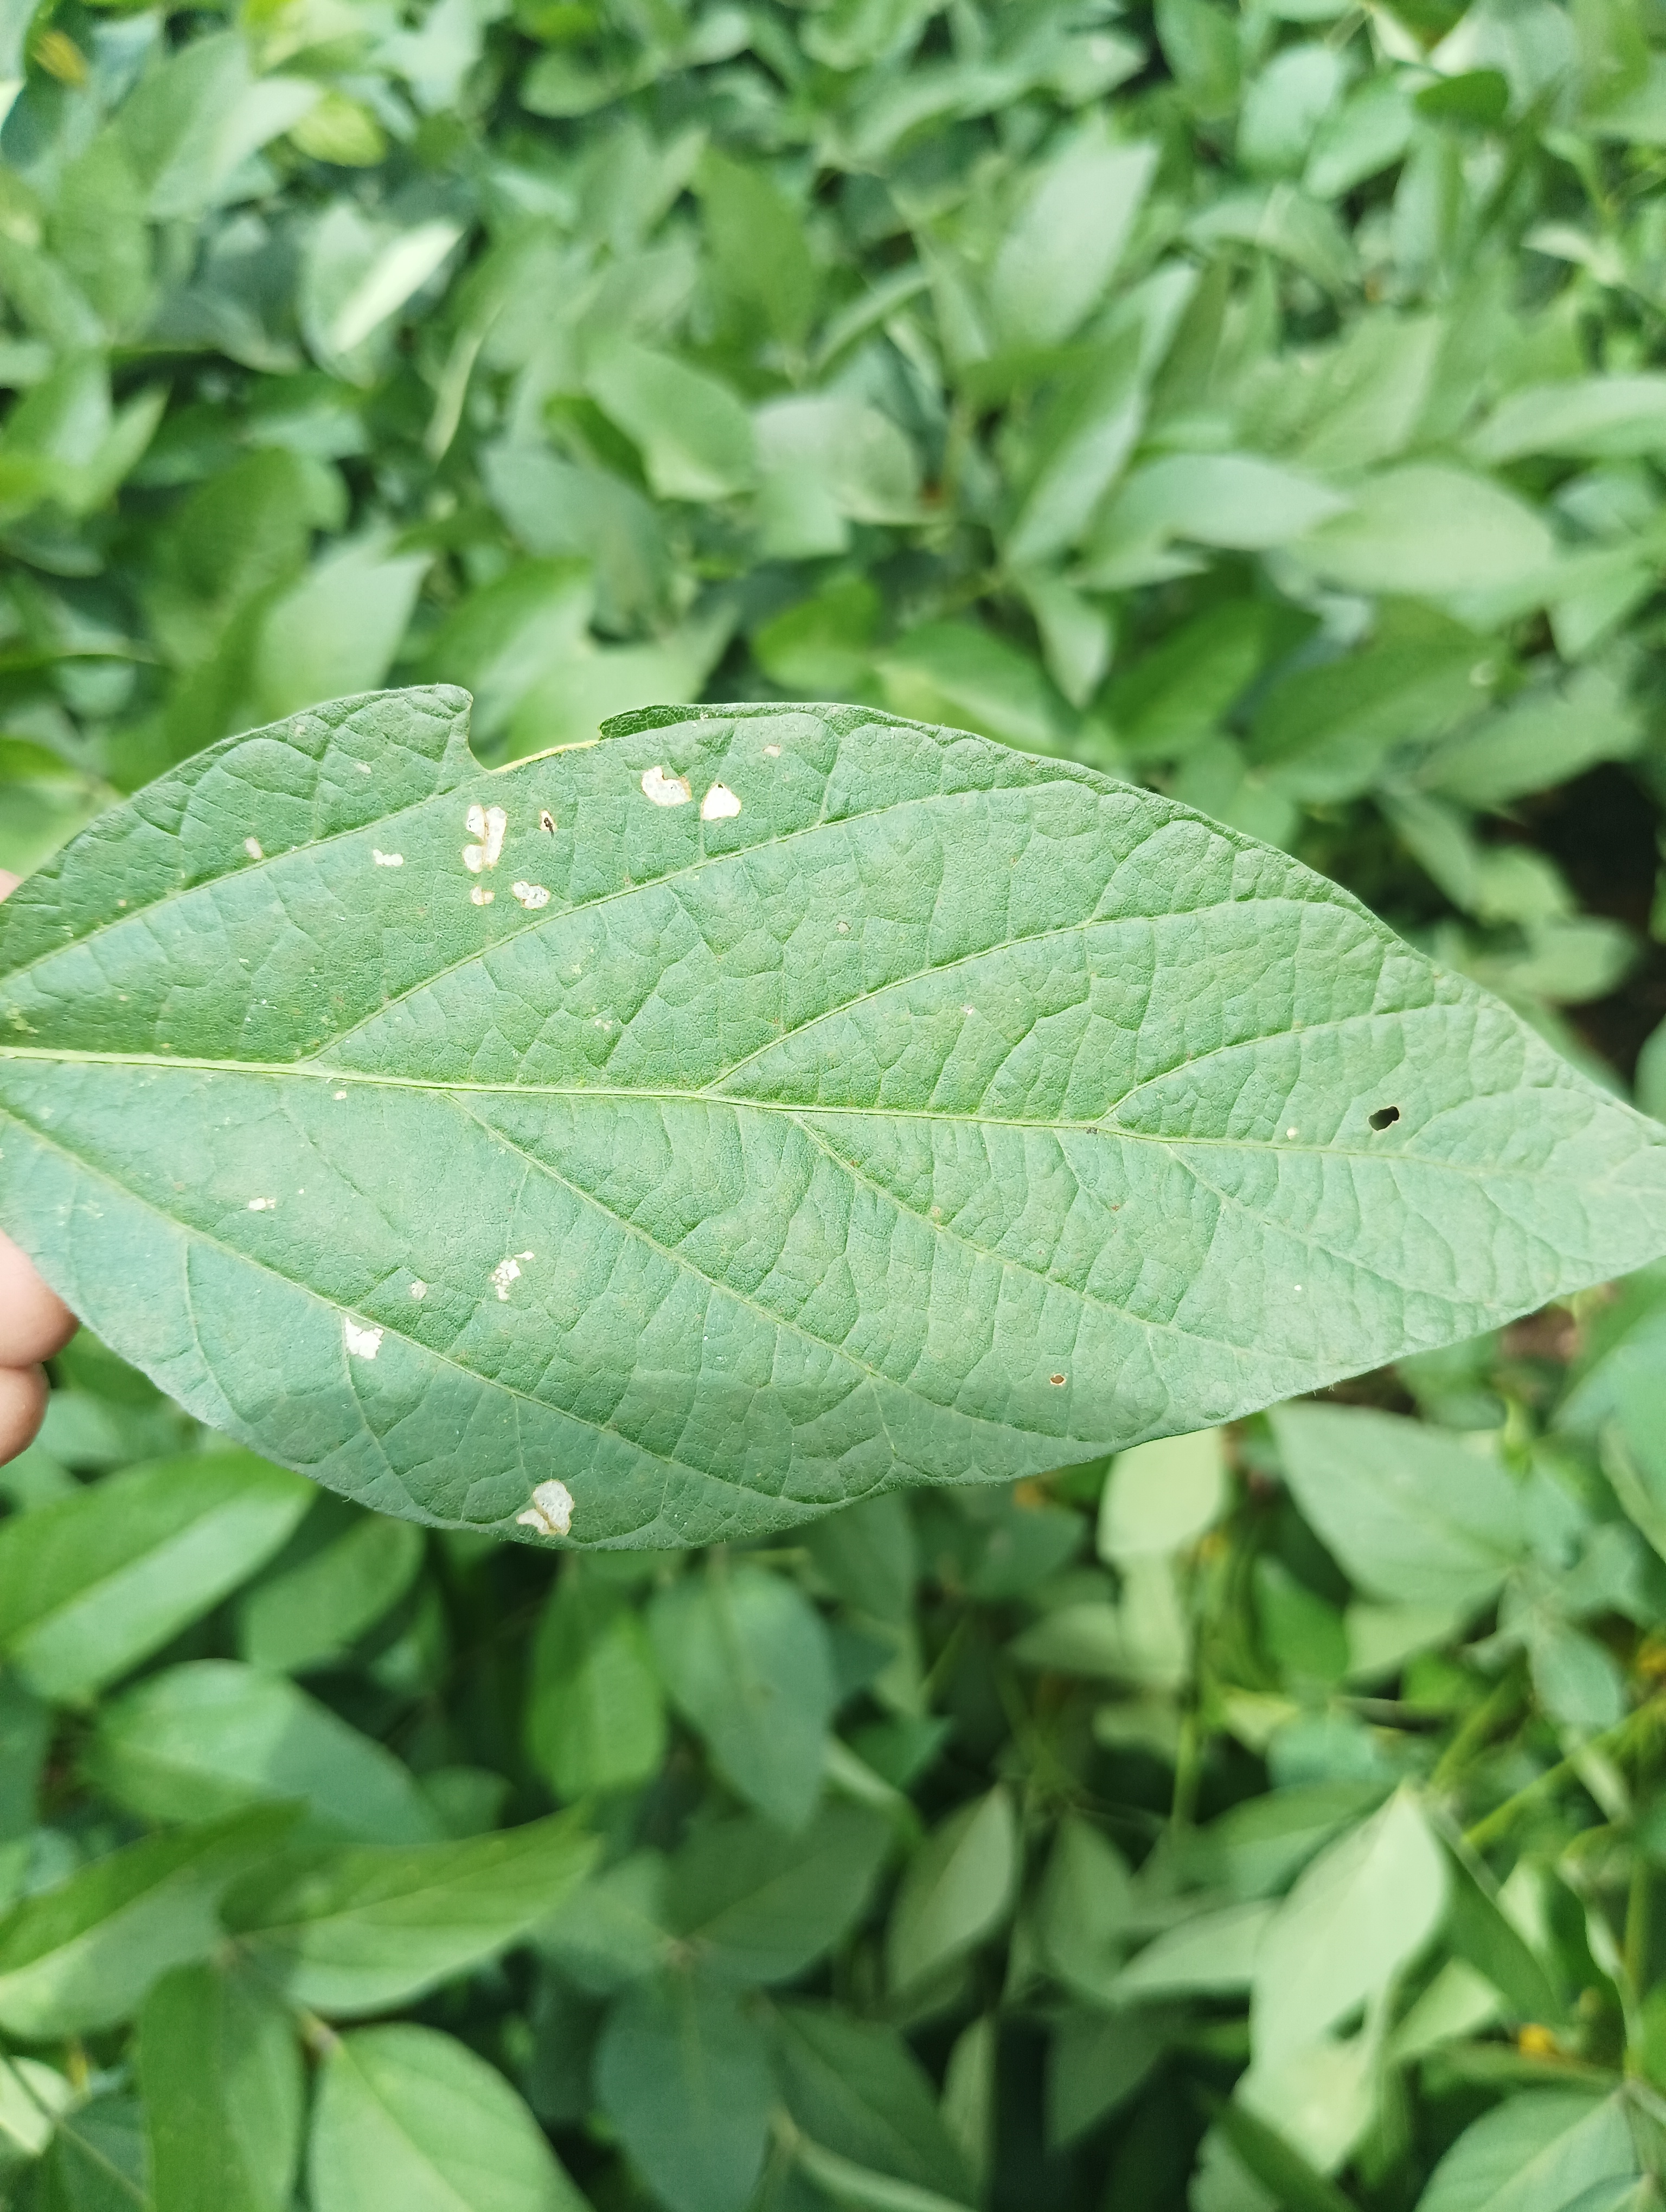
Label: Healthy